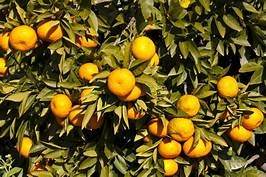
Label: mandarine